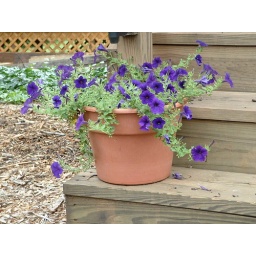
flowers in a pot 7-29-05